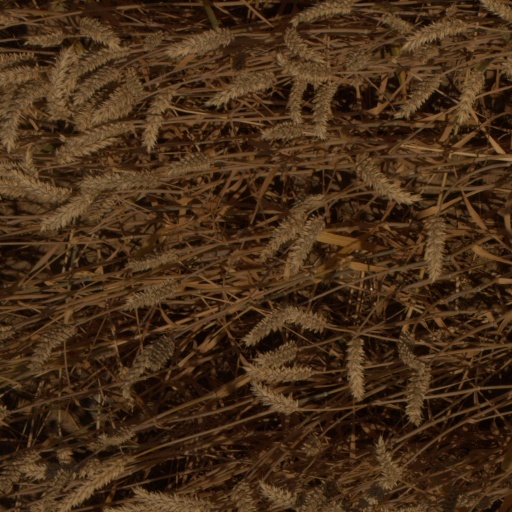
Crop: wheat